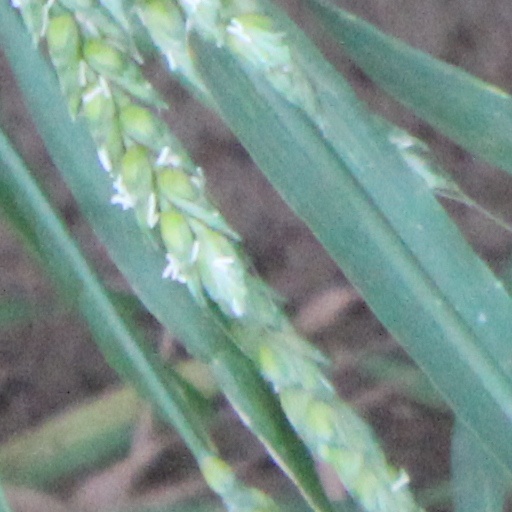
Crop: wheat